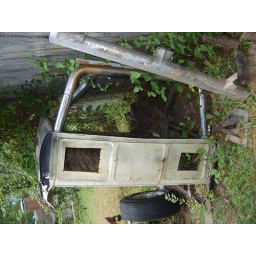
bed removed from frame, in poor shape. Chrome roll bar is in decent condition with minimal surface rust.